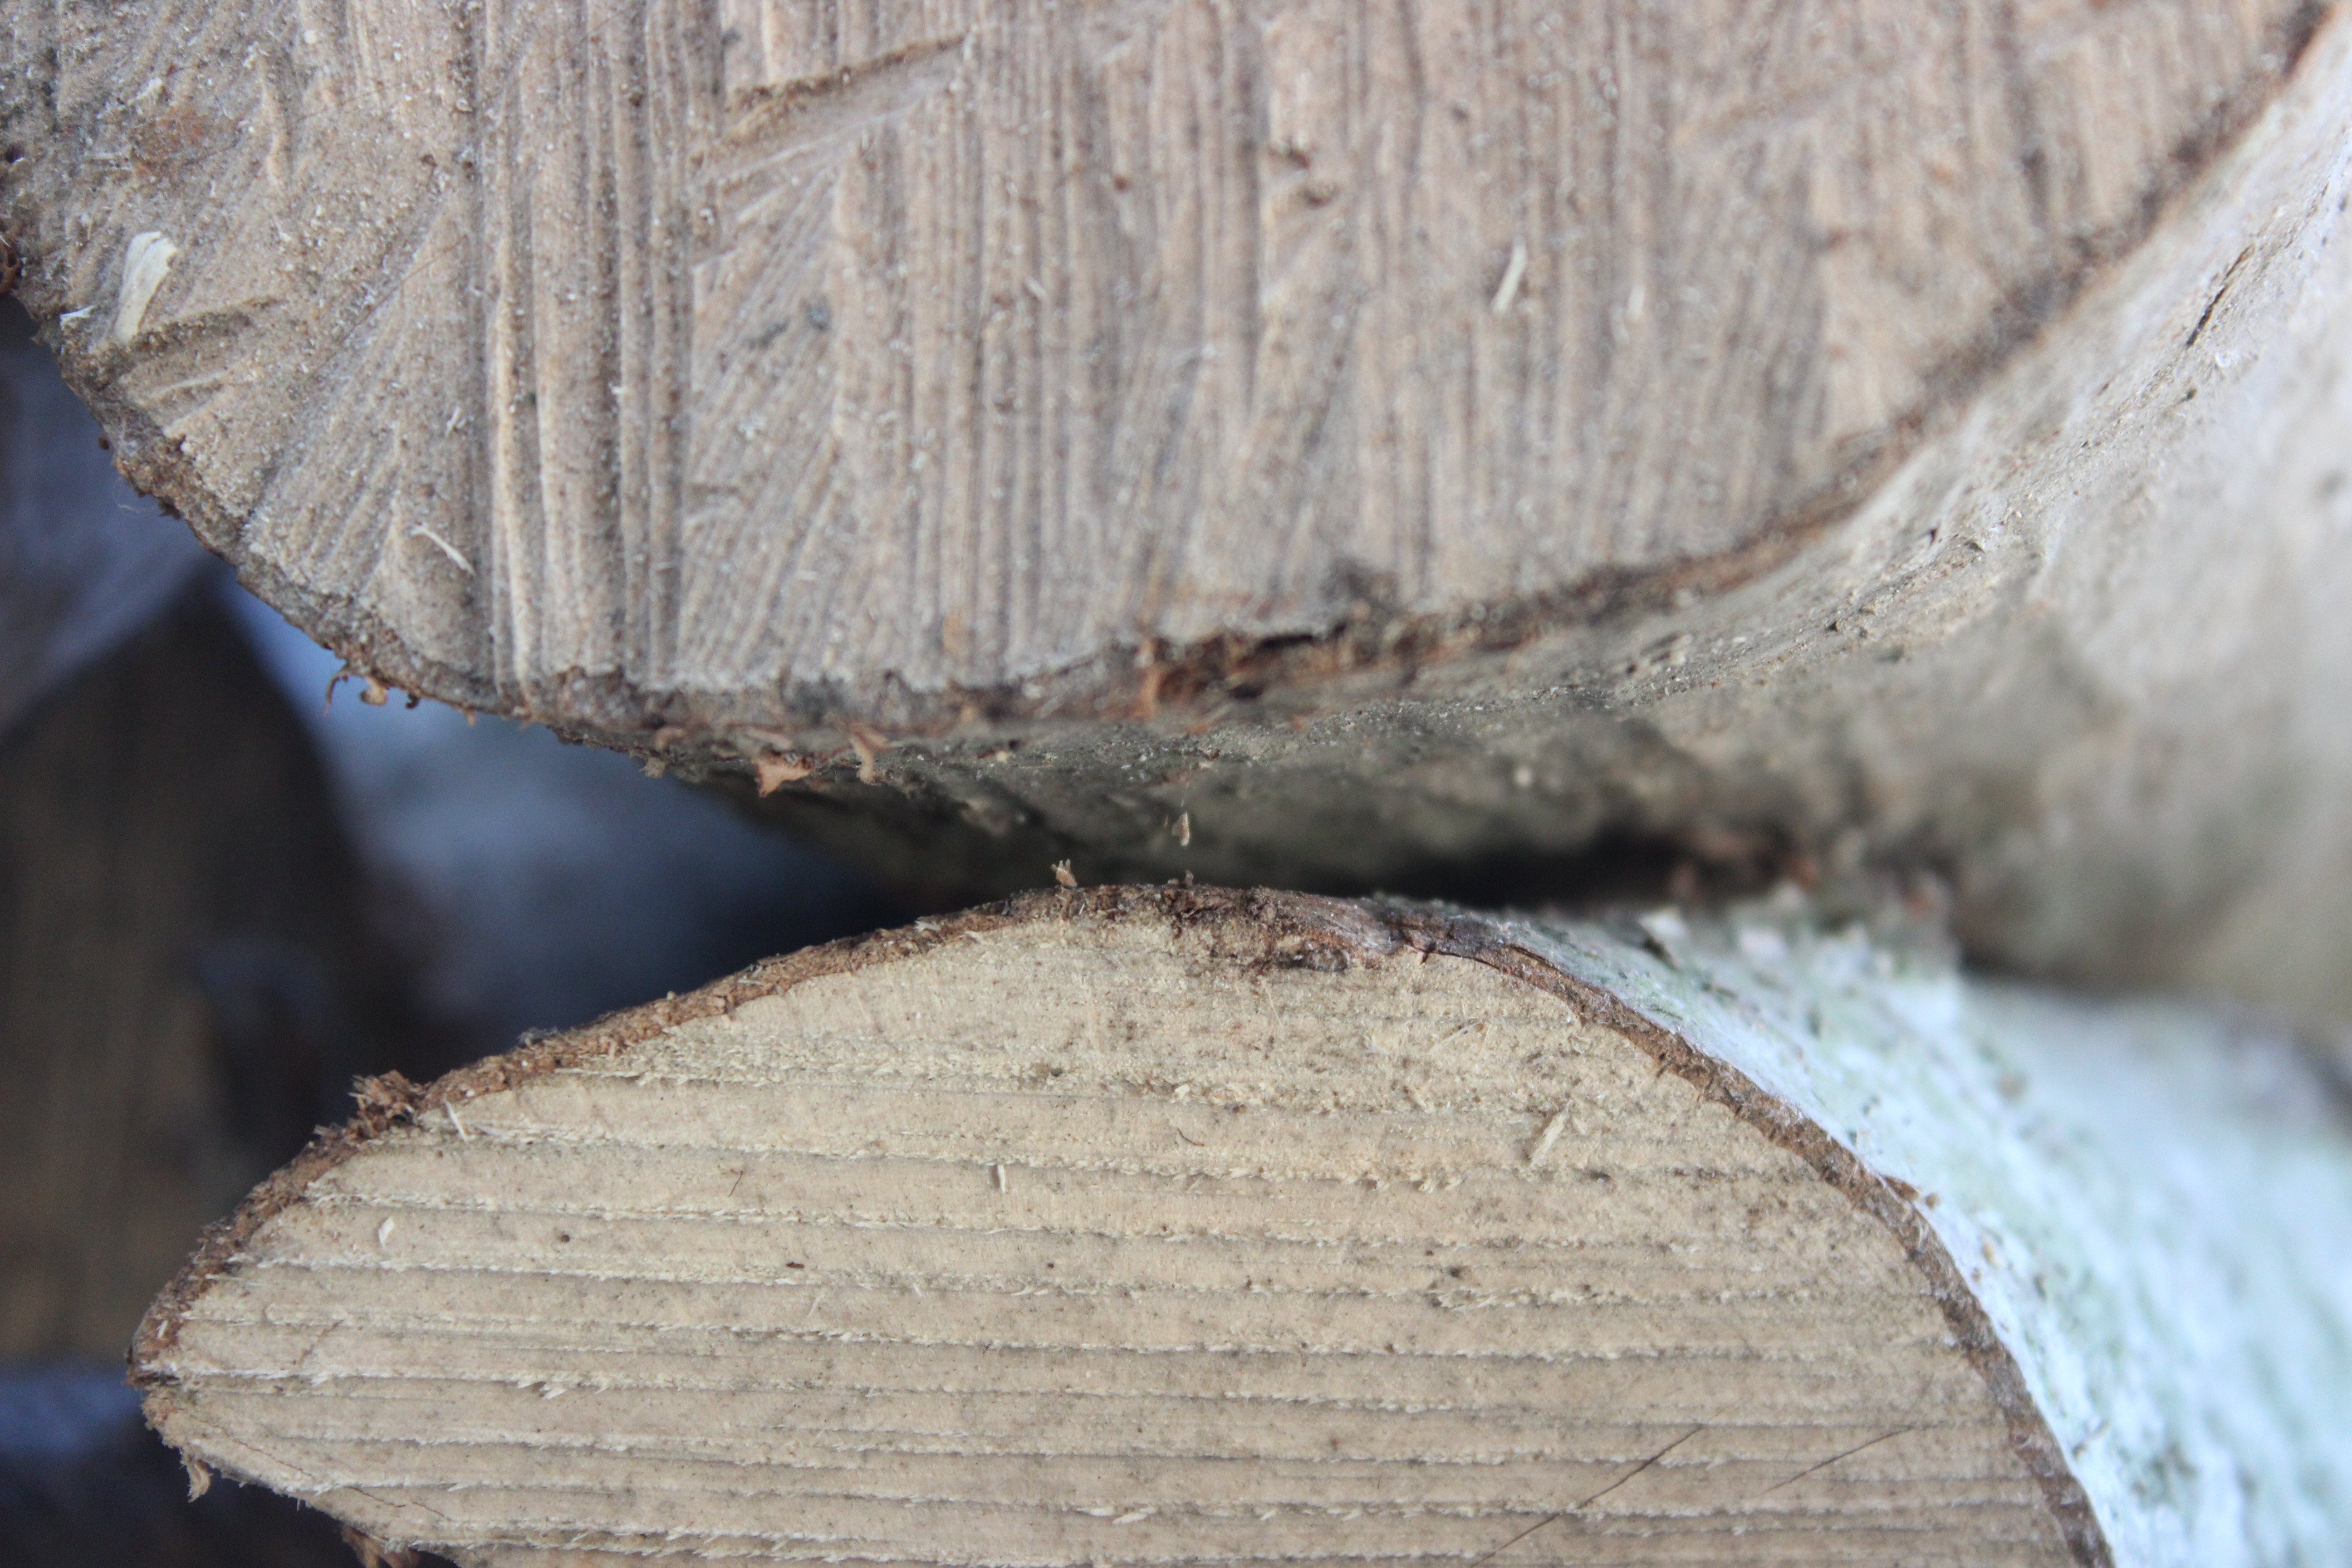
tree, branch, plant, wood, leaf, trunk, soil, firewood, close up, coconut, stacked, like, sawed off, macro photography, plant stem, woody plant